For Those Who Don't Read Me

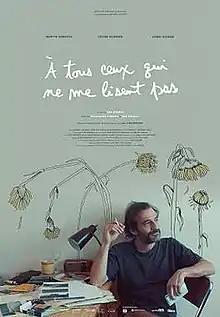
Film poster

For Those Who Don't Read Me is a Canadian drama film, directed by Yan Giroux and released in 2018. Loosely inspired by the life of Québécois poet , the film stars Martin Dubreuil as Boisvert and depicts the effect that his life as a struggling writer has on his relationship with his girlfriend Dyane Gagnon (Céline Bonnier) and her son Marc (Henri Picard).